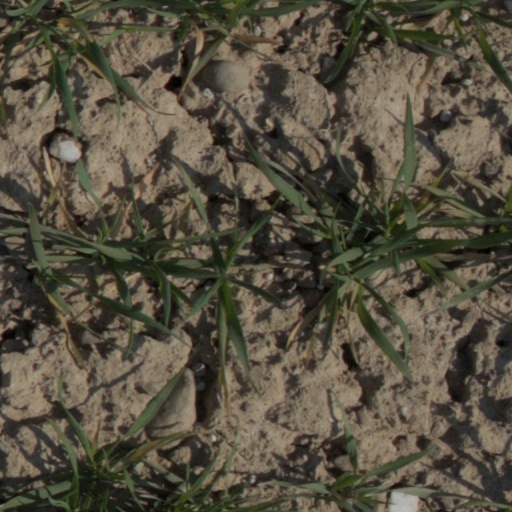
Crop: wheat